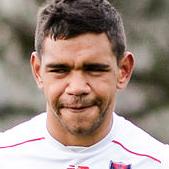
Age: 24